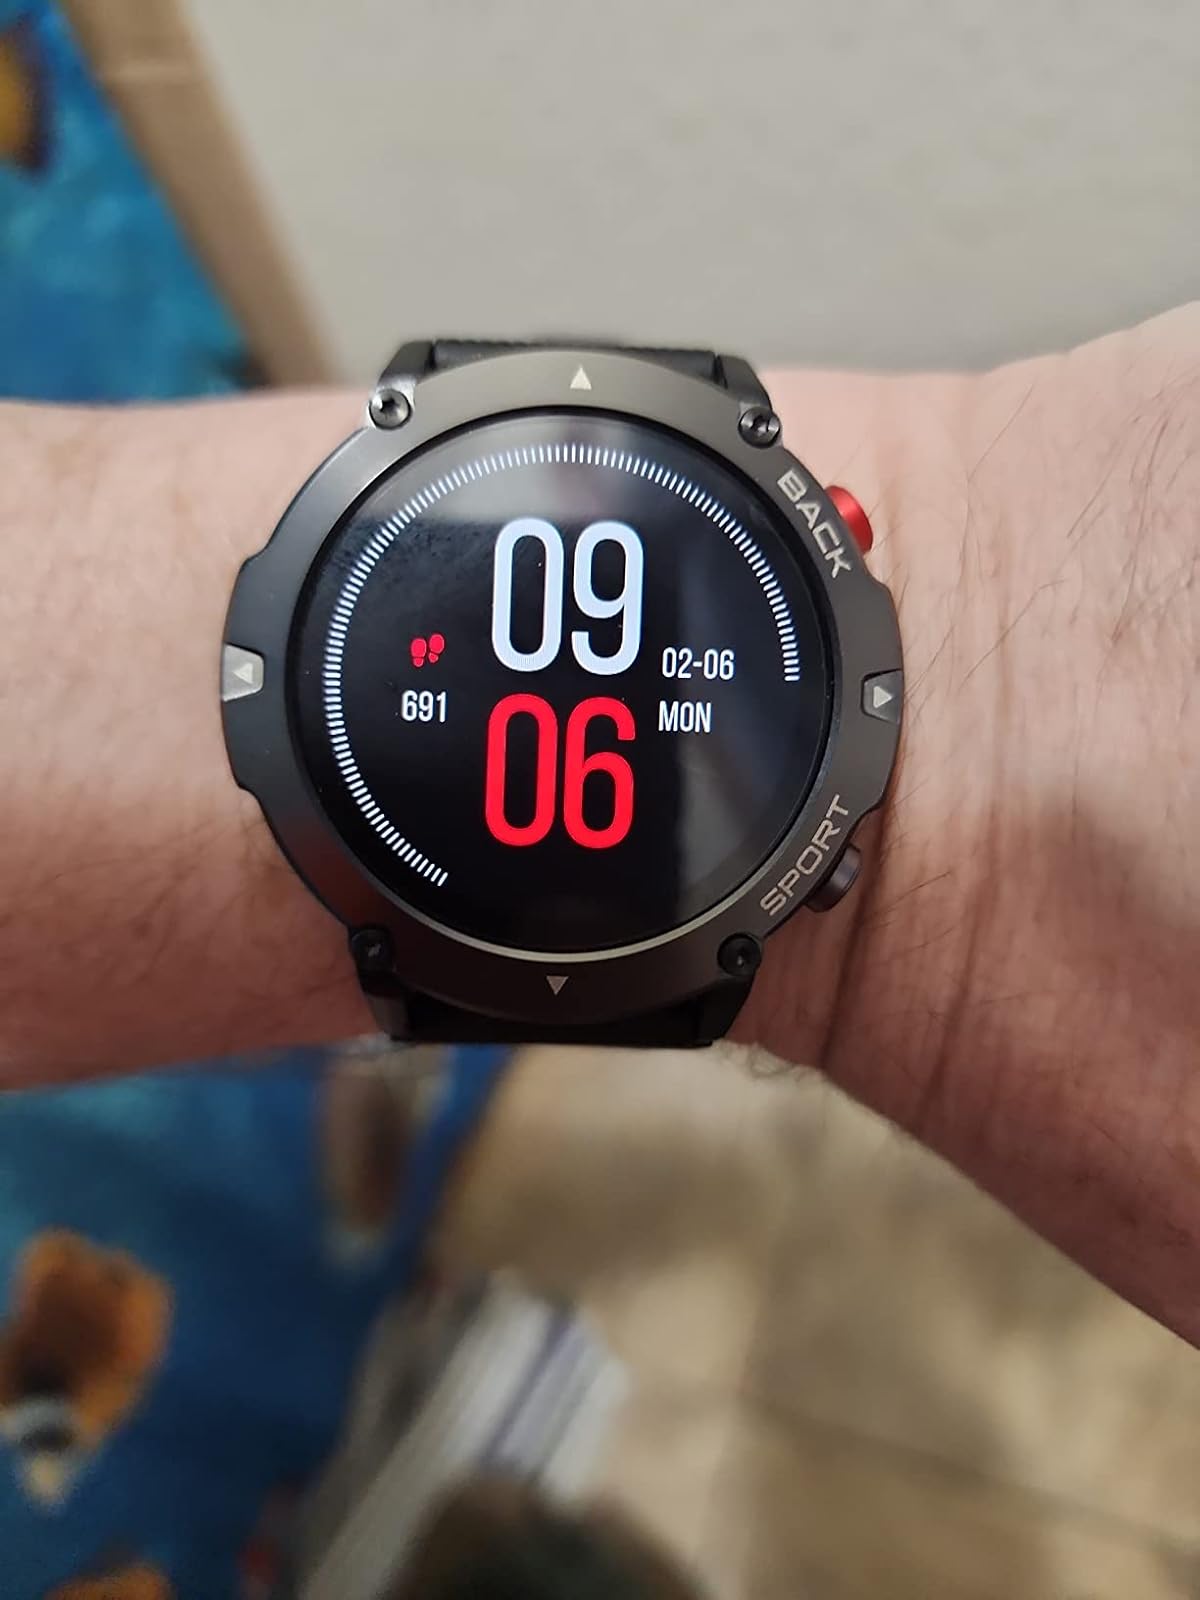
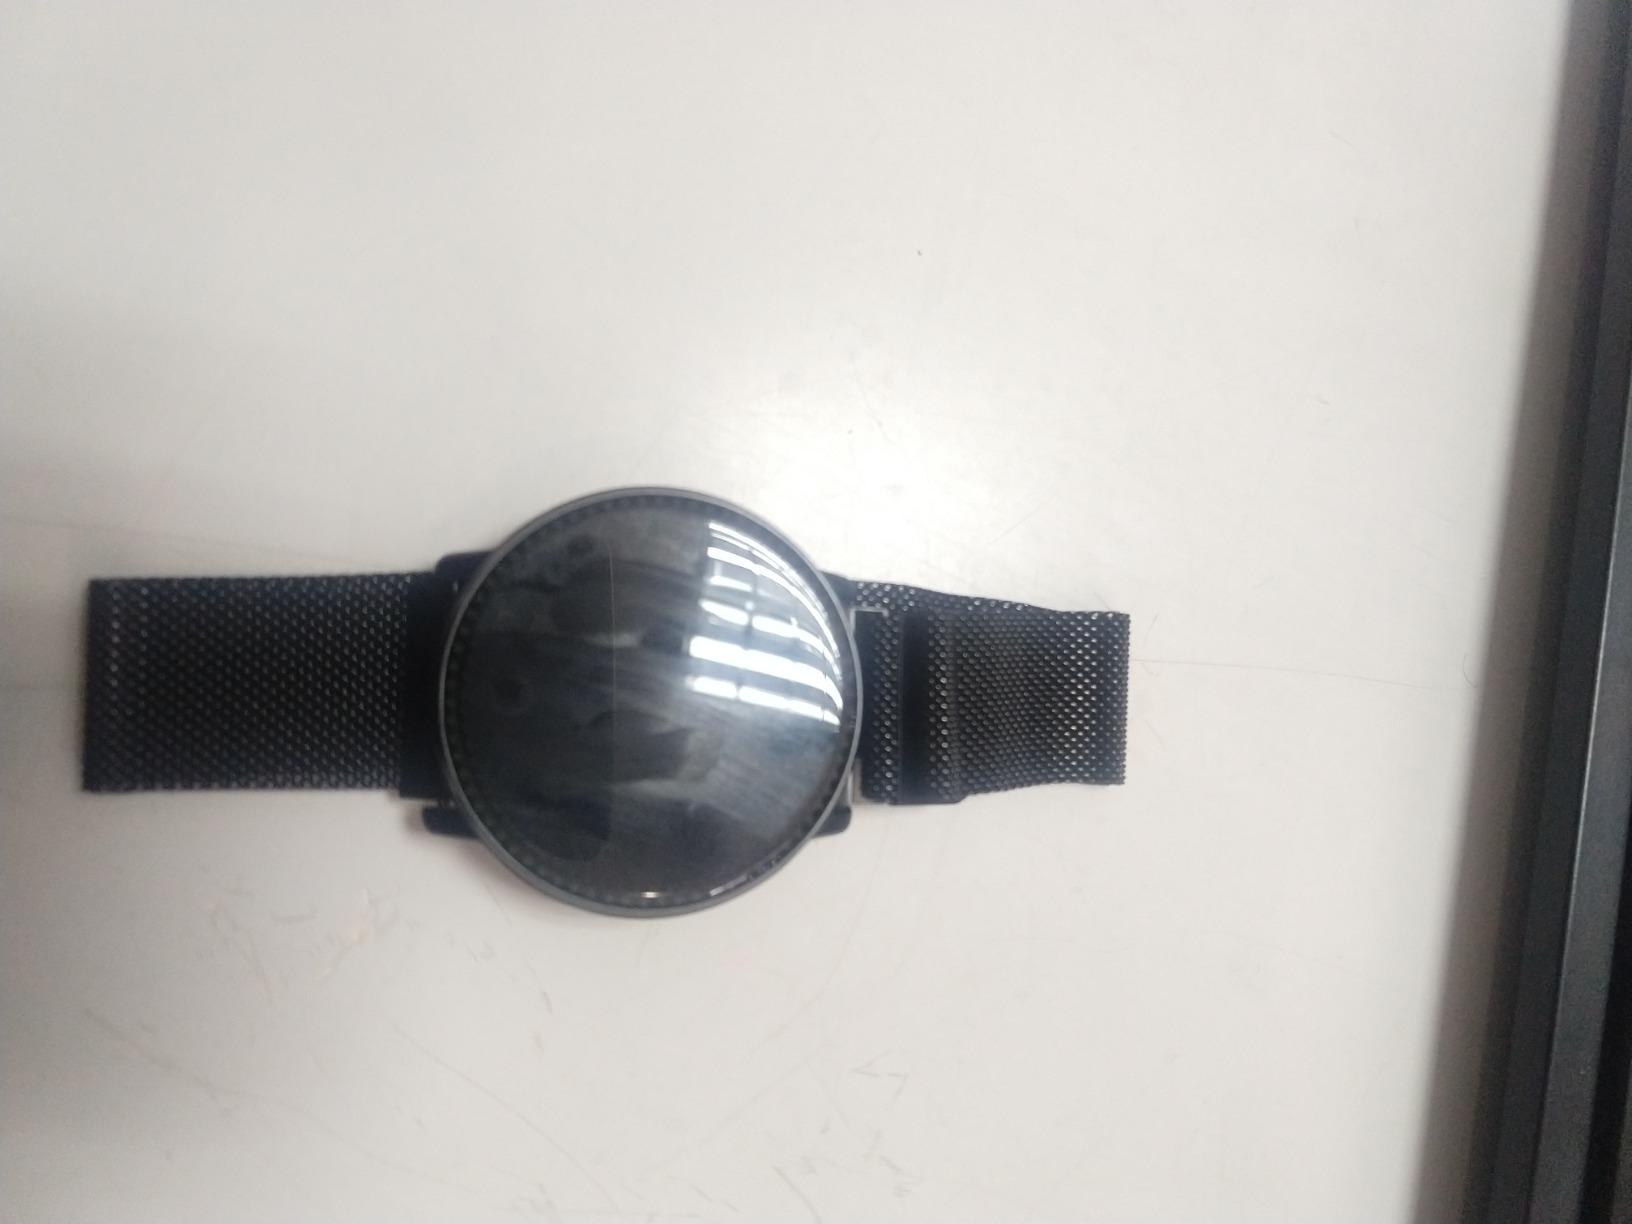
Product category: smartwatch
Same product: no